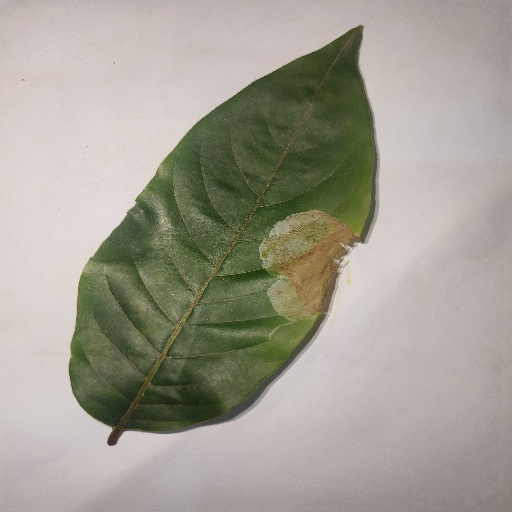
Species: HariTaki
Leaf condition: Bacterial Spot